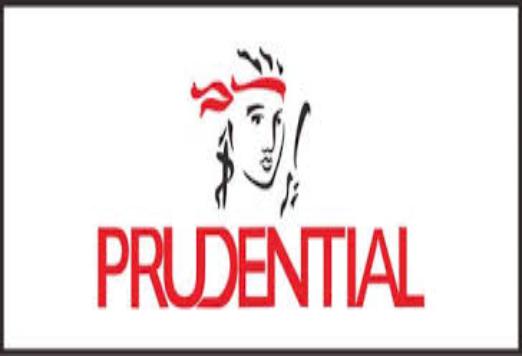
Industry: Others